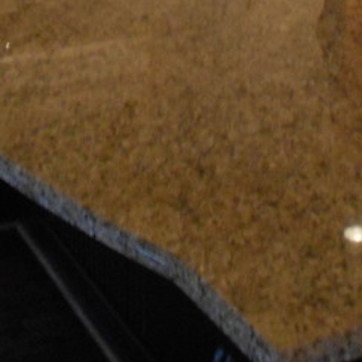
Material: polishedstone